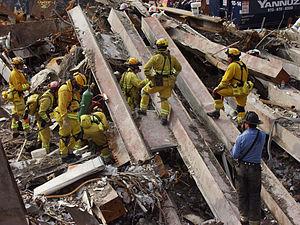
Les attentats du 11 septembre 2001 sont quatre attentats-suicides perpétrés le même jour aux États-Unis et provoquant la mort de 2 977 personnes, dans le centre de Manhattan à New York, à Arlington et à Shanksville, en moins de deux heures, entre 8 h 14 et 10 h 3. Ils sont réalisés par des membres du réseau djihadiste Al-Qaïda et visent des bâtiments symboliques du nord-est du pays, dont le World Trade Center déjà attaqué en 1993. L’opération Bojinka est considérée comme un plan précurseur de ces attentats, commis deux jours après l'attentat-suicide ayant tué le commandant Ahmed Chah Massoud.